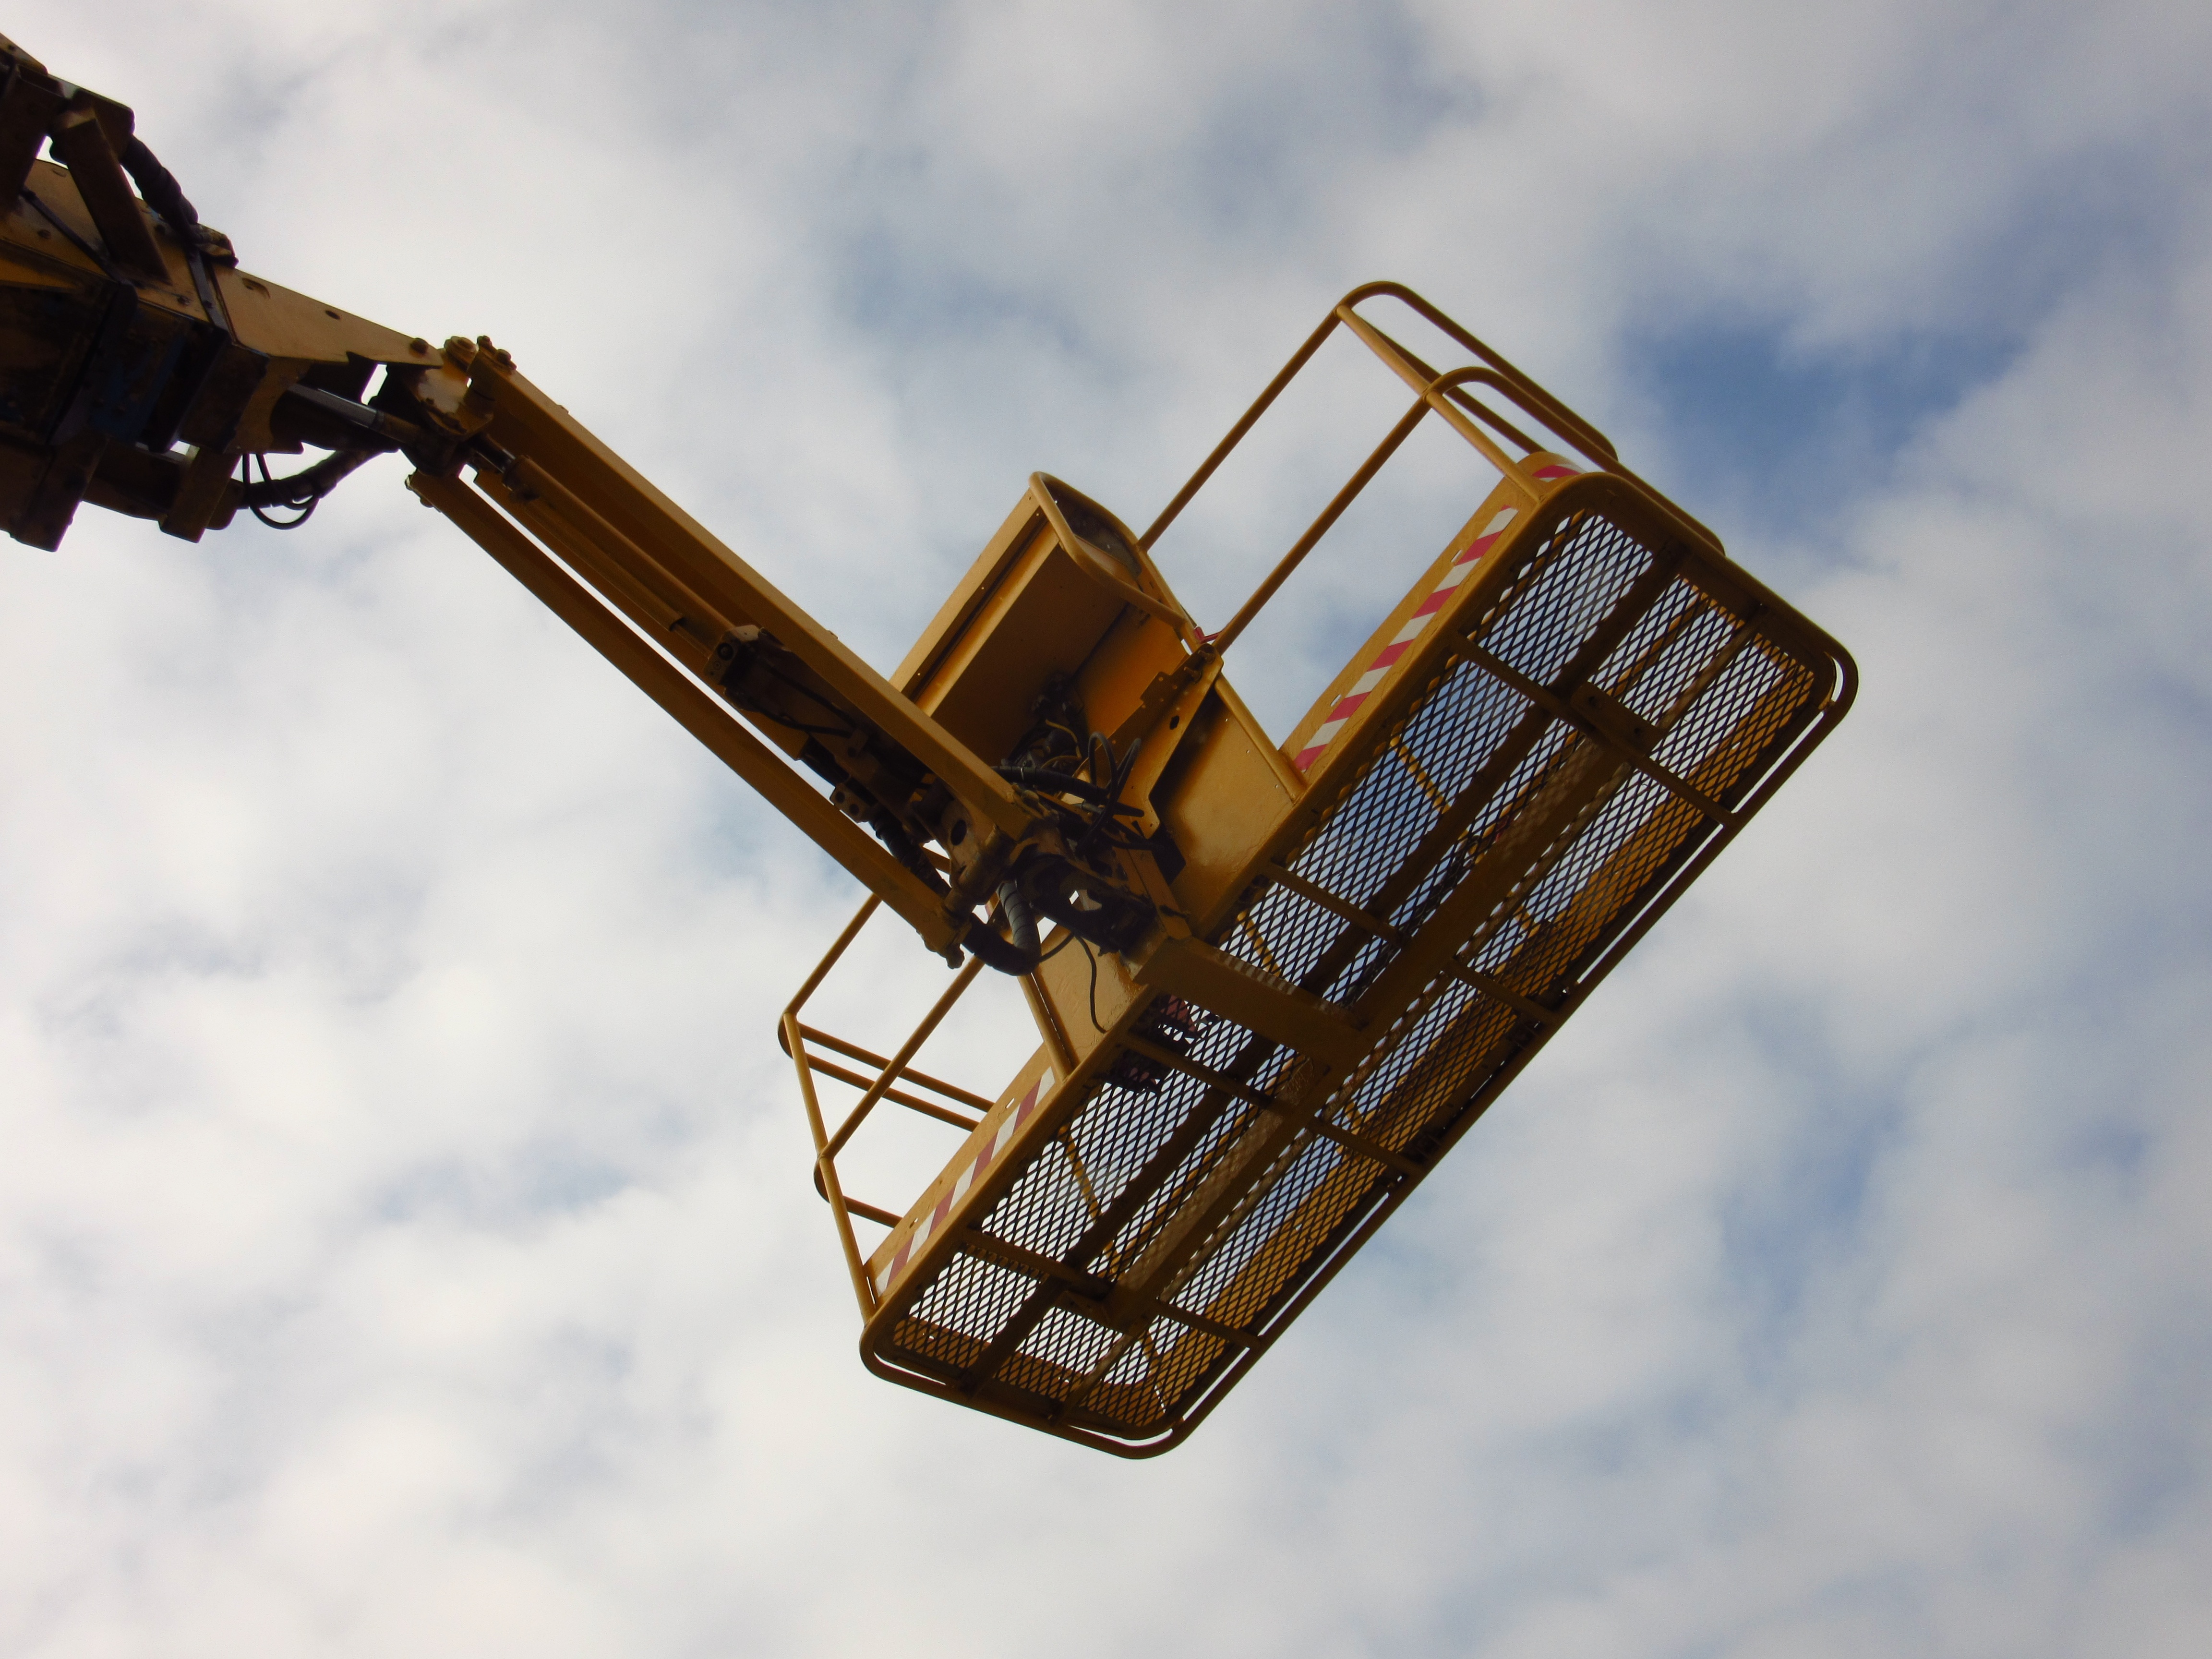
high, vehicle, tower, mast, metal, machine, above, lift, hydraulic, construction equipment, no fear of heights, atmosphere of earth